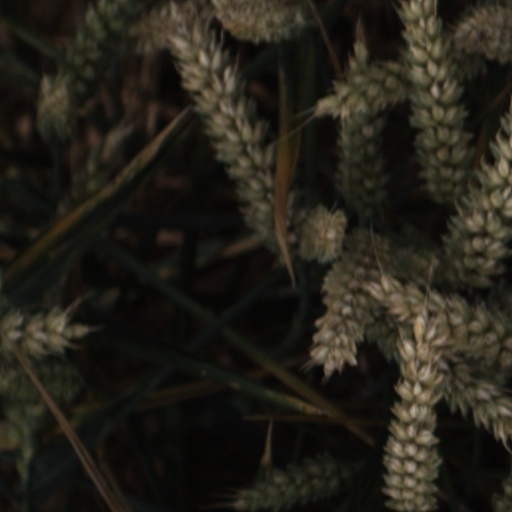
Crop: wheat